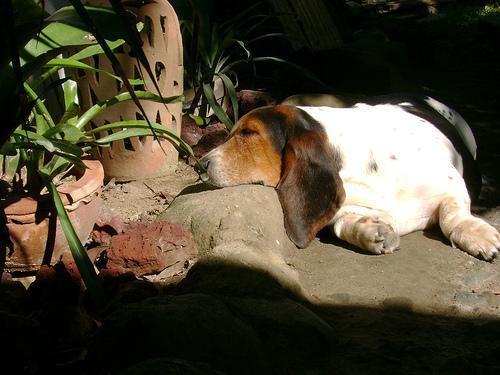
basset